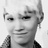
Emotion: happy